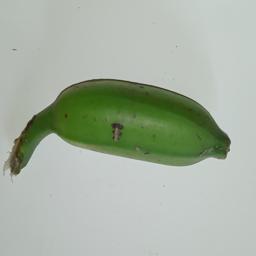
Ripeness: Green